Shipwrecking

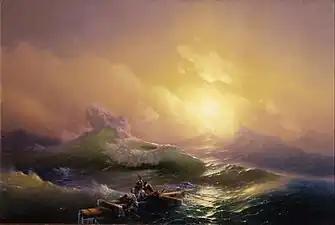
Ivan Aivazovsky's "The Ninth Wave" painting (1850) shows a handful of survivors clinging to the mast of a sunken ship.

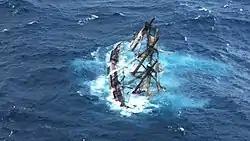
"Bounty" awash in the Atlantic Ocean during Hurricane Sandy approximately 90 miles southeast of Hatteras, N.C., 29 Oct. 2012

On 25 October 2012, the tall ship "Bounty" (a replica of the original HMS "Bounty" sank in a hurricane. The vessel left New London, Connecticut, heading for St. Petersburg, Florida, initially going on an easterly course to avoid Hurricane Sandy. On 29 October 2012 at 03:54 EDT, the ship's owner called the United States Coast Guard for help during the hurricane after losing contact with the ship's master. He reported she was taking on water off the coast of North Carolina, about from the storm, and the crew were preparing to abandon ship. There were sixteen people aboard, two of whom did not survive the sinking. An inquiry into the sinking was held by the United States Coast Guard in Portsmouth, Virginia, from 12 to 21 February 2013; at which it was concluded that Captain Walbridge's decision to sail the ship into the path of Hurricane Sandy was the cause, and the inquiry found this to have been a "reckless decision".